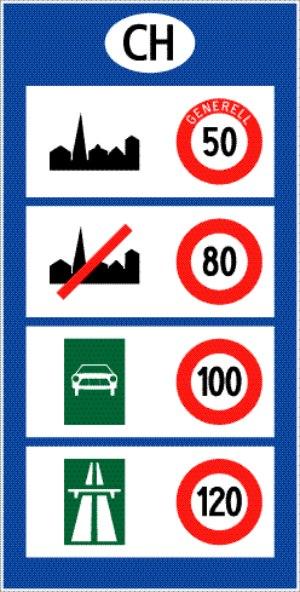
Les limitations de vitesse par défaut en Suisse sont définies par l'ordonnance sur les règles de la circulation routière du 13 novembre 1962, laquelle s'appuie sur la loi sur la circulation routière.